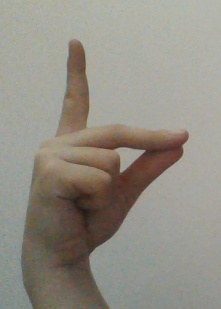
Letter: ta